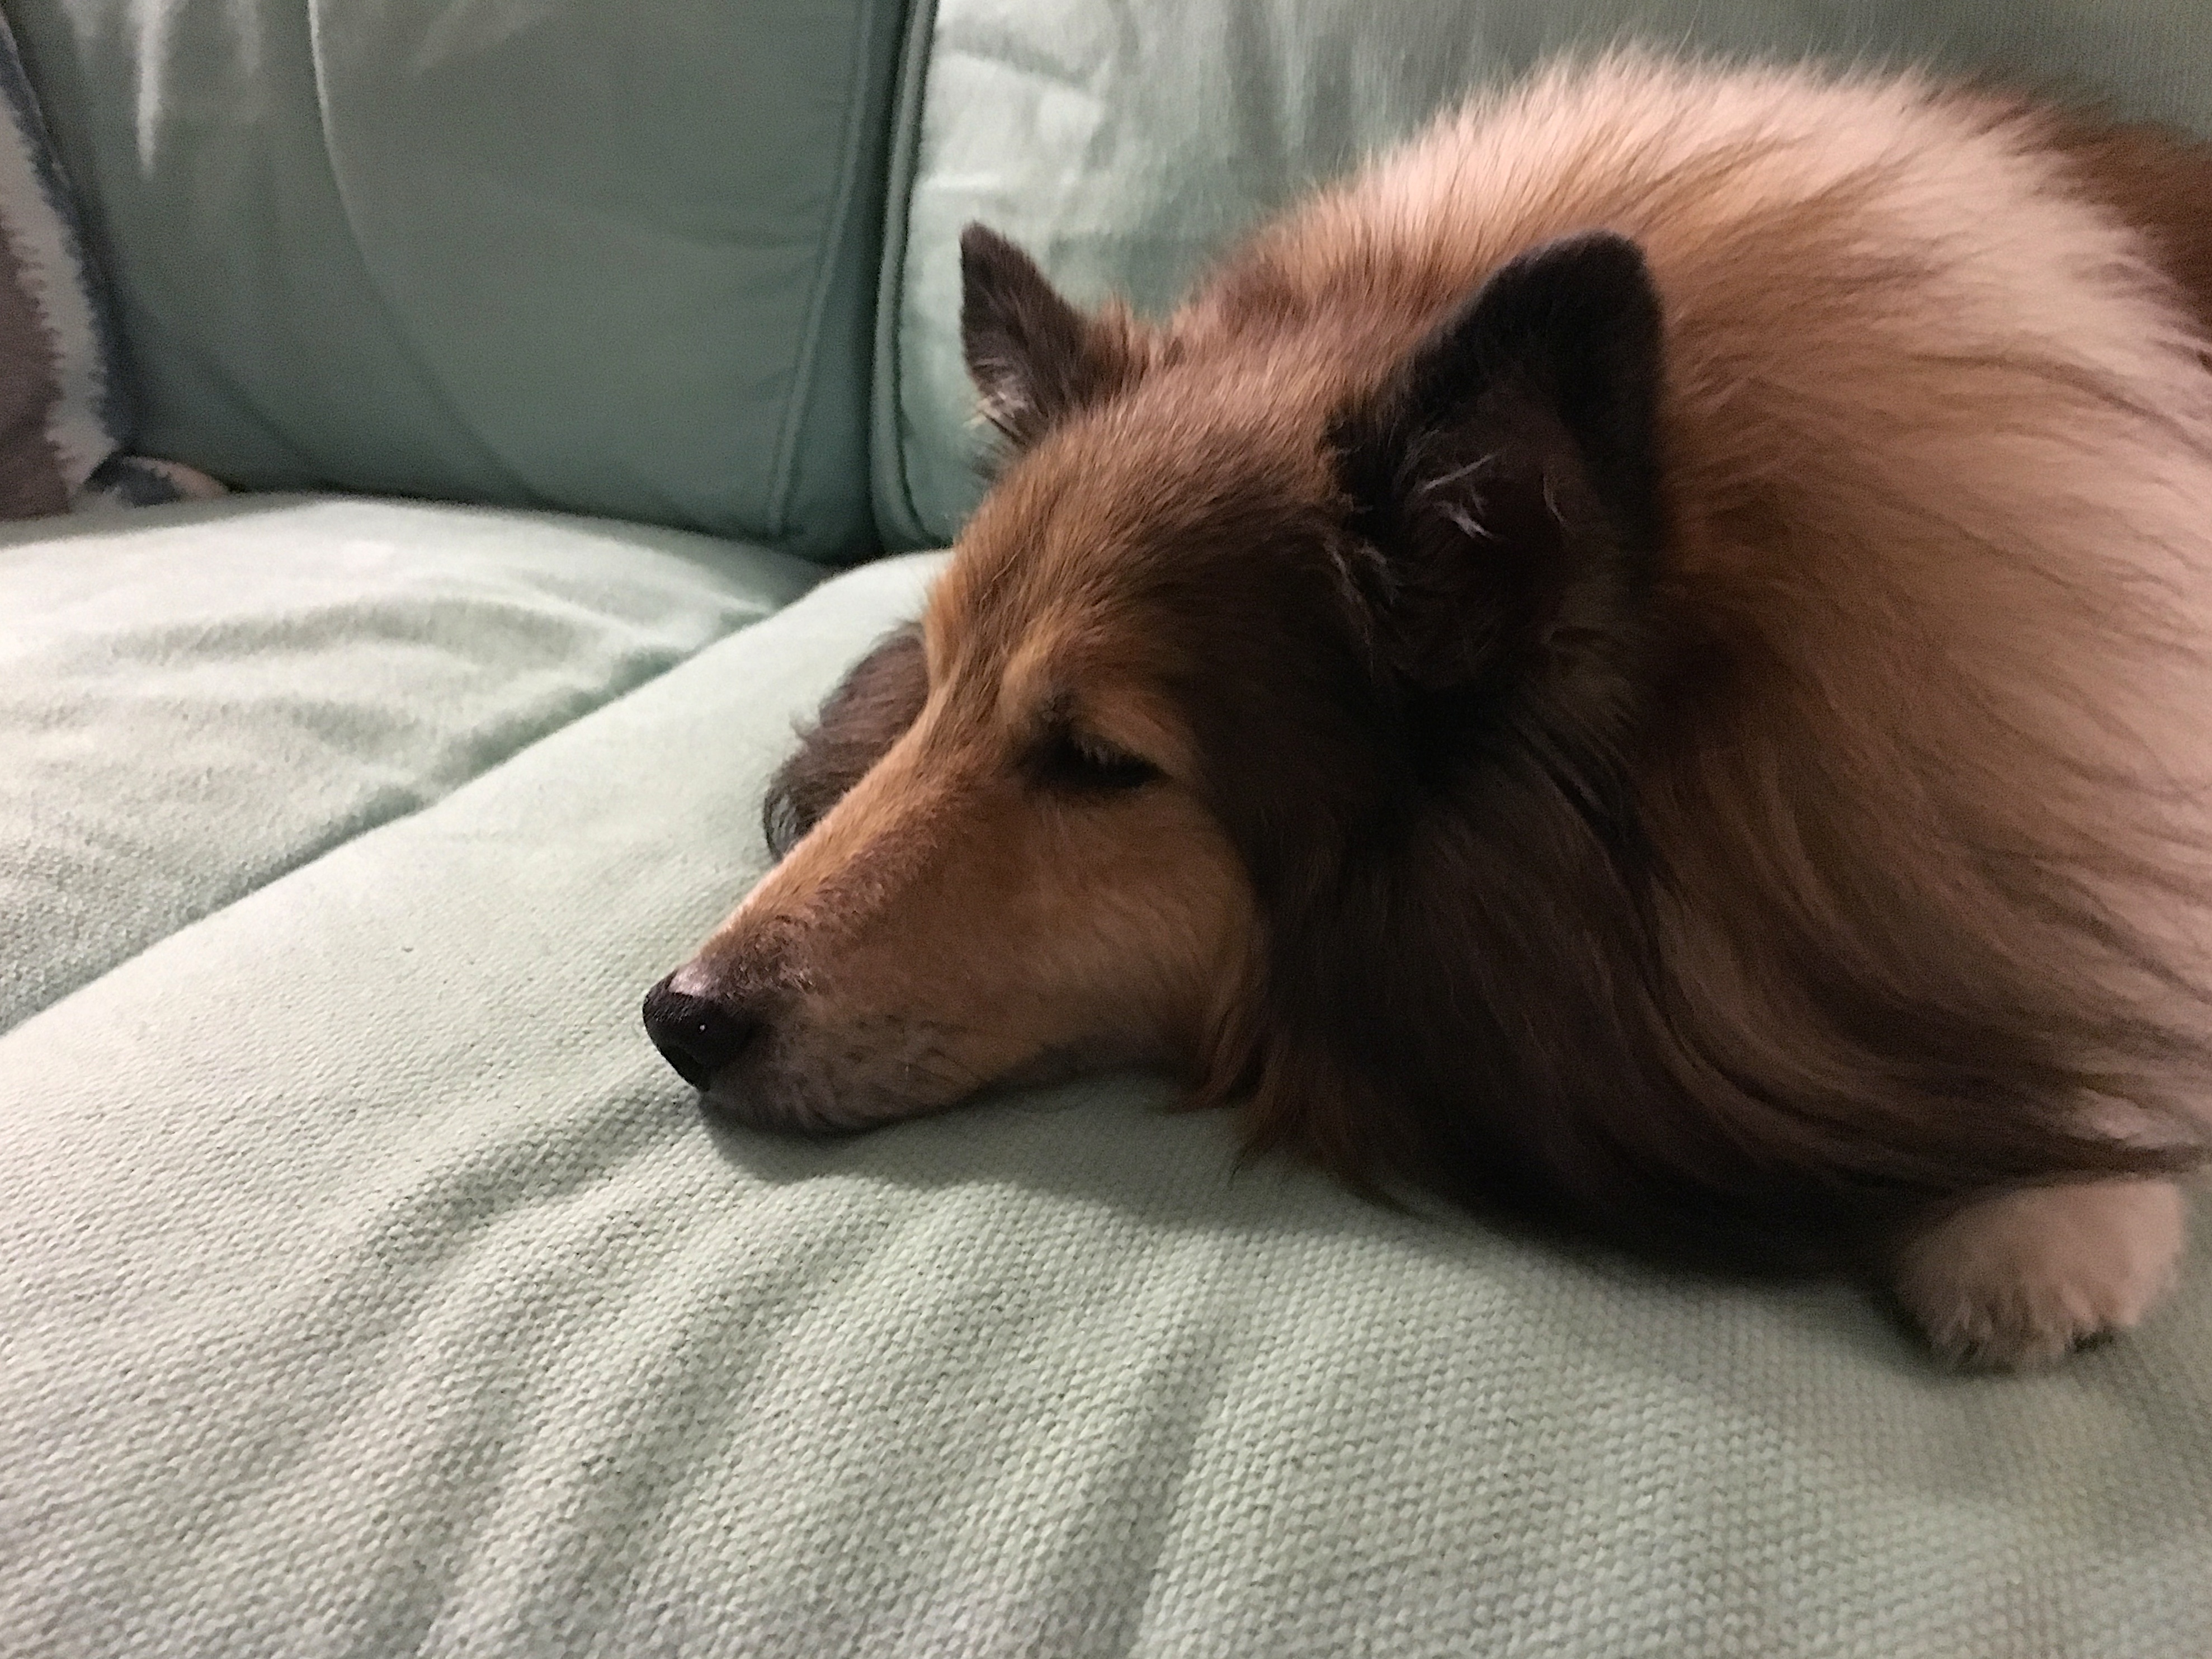
puppy, dog, mammal, nose, skin, vertebrate, dog like mammal, dog breed group